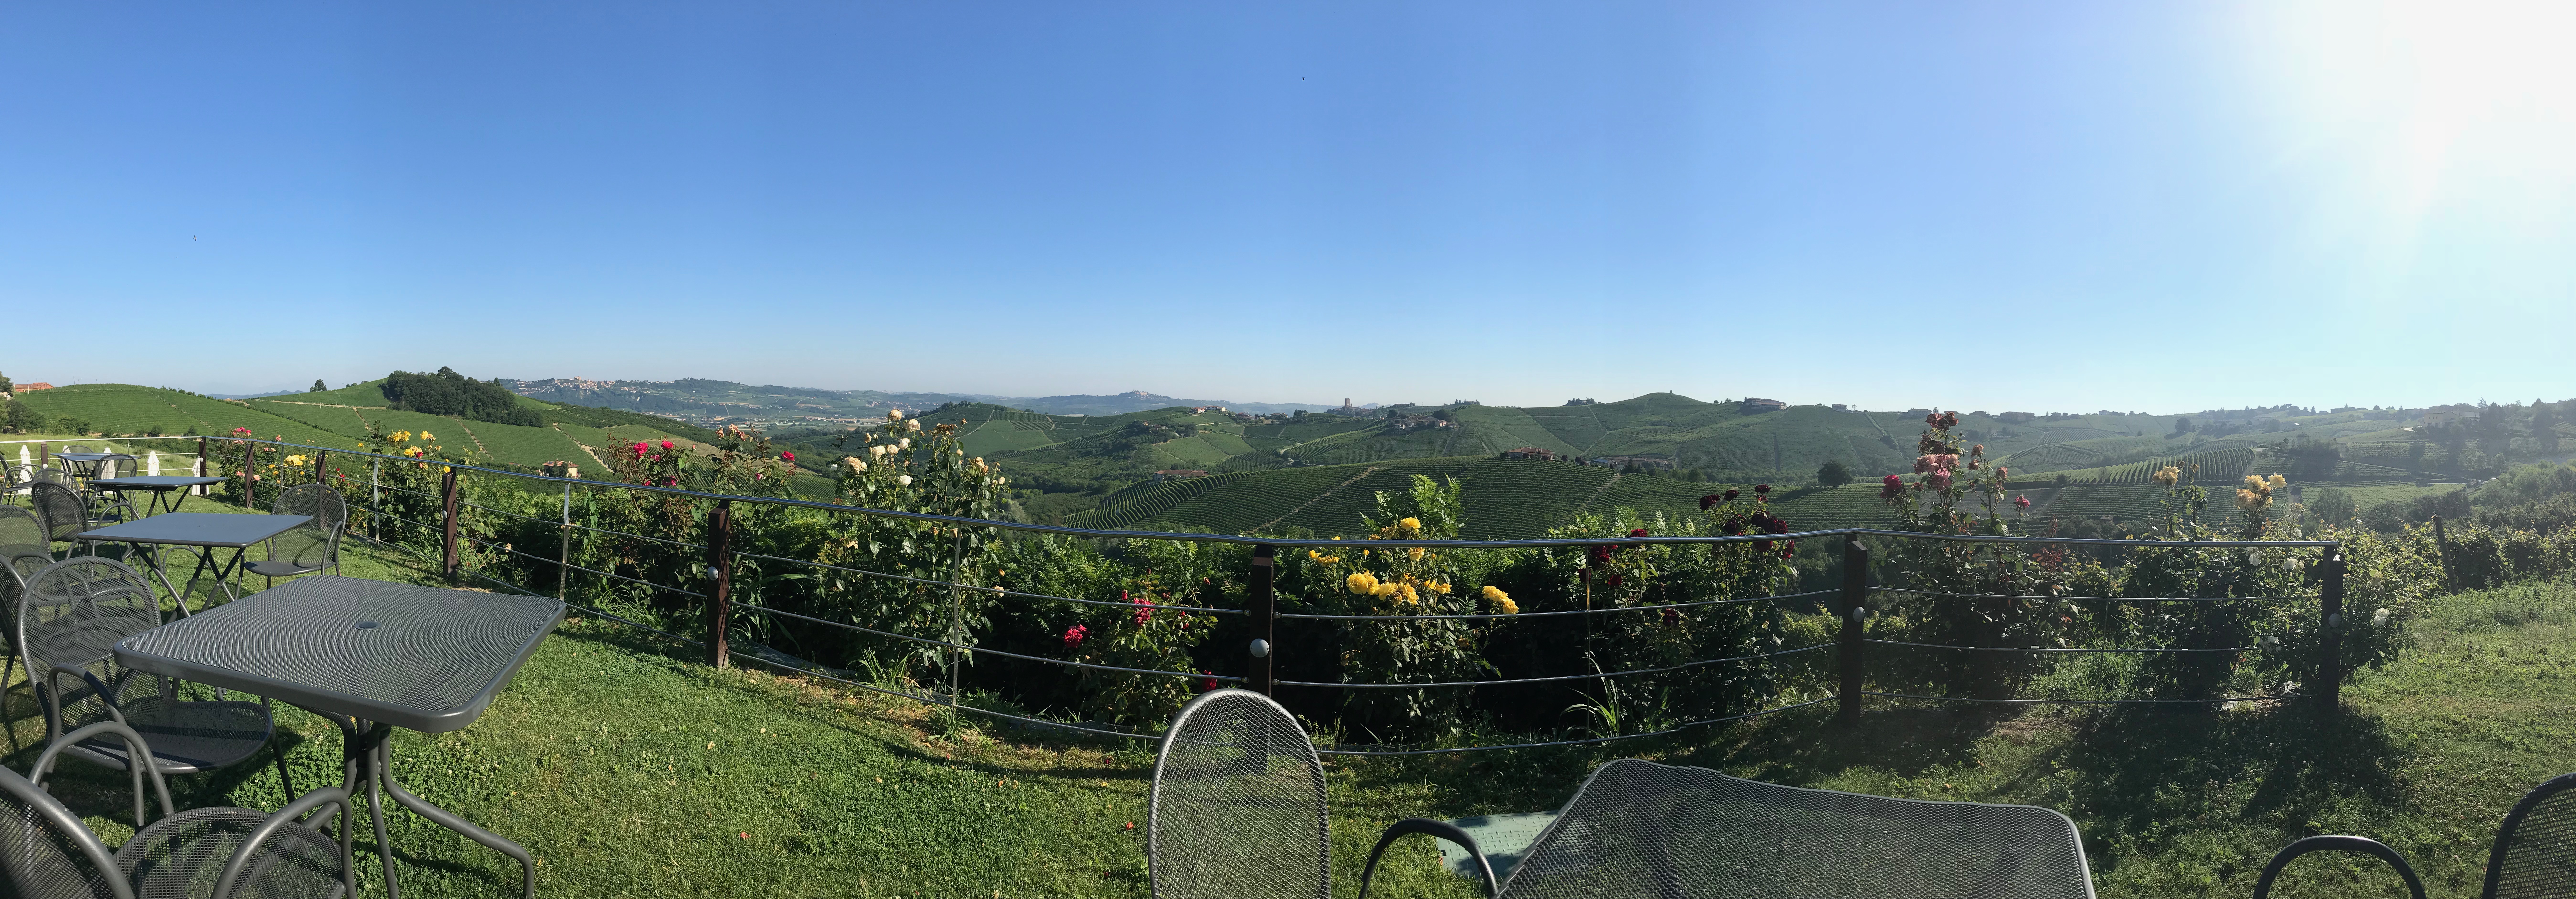
nature, mountainous landforms, vegetation, hill, hill station, panorama, mountain, wilderness, highland, rural area, land lot, sky, photography, morning, landscape, meadow, fell, chaparral, plain, plant community, tree, ridge, mountain range, grassland, shrubland, pasture, mount scenery, road, wildflower, terrain